Fan Leng Lau

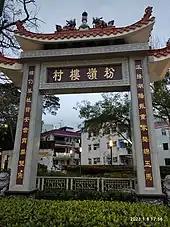
Paifang of Fan Leng Lau.

Fan Leng Lau is a village in Fanling, in the North District of the New Territories of Hong Kong.